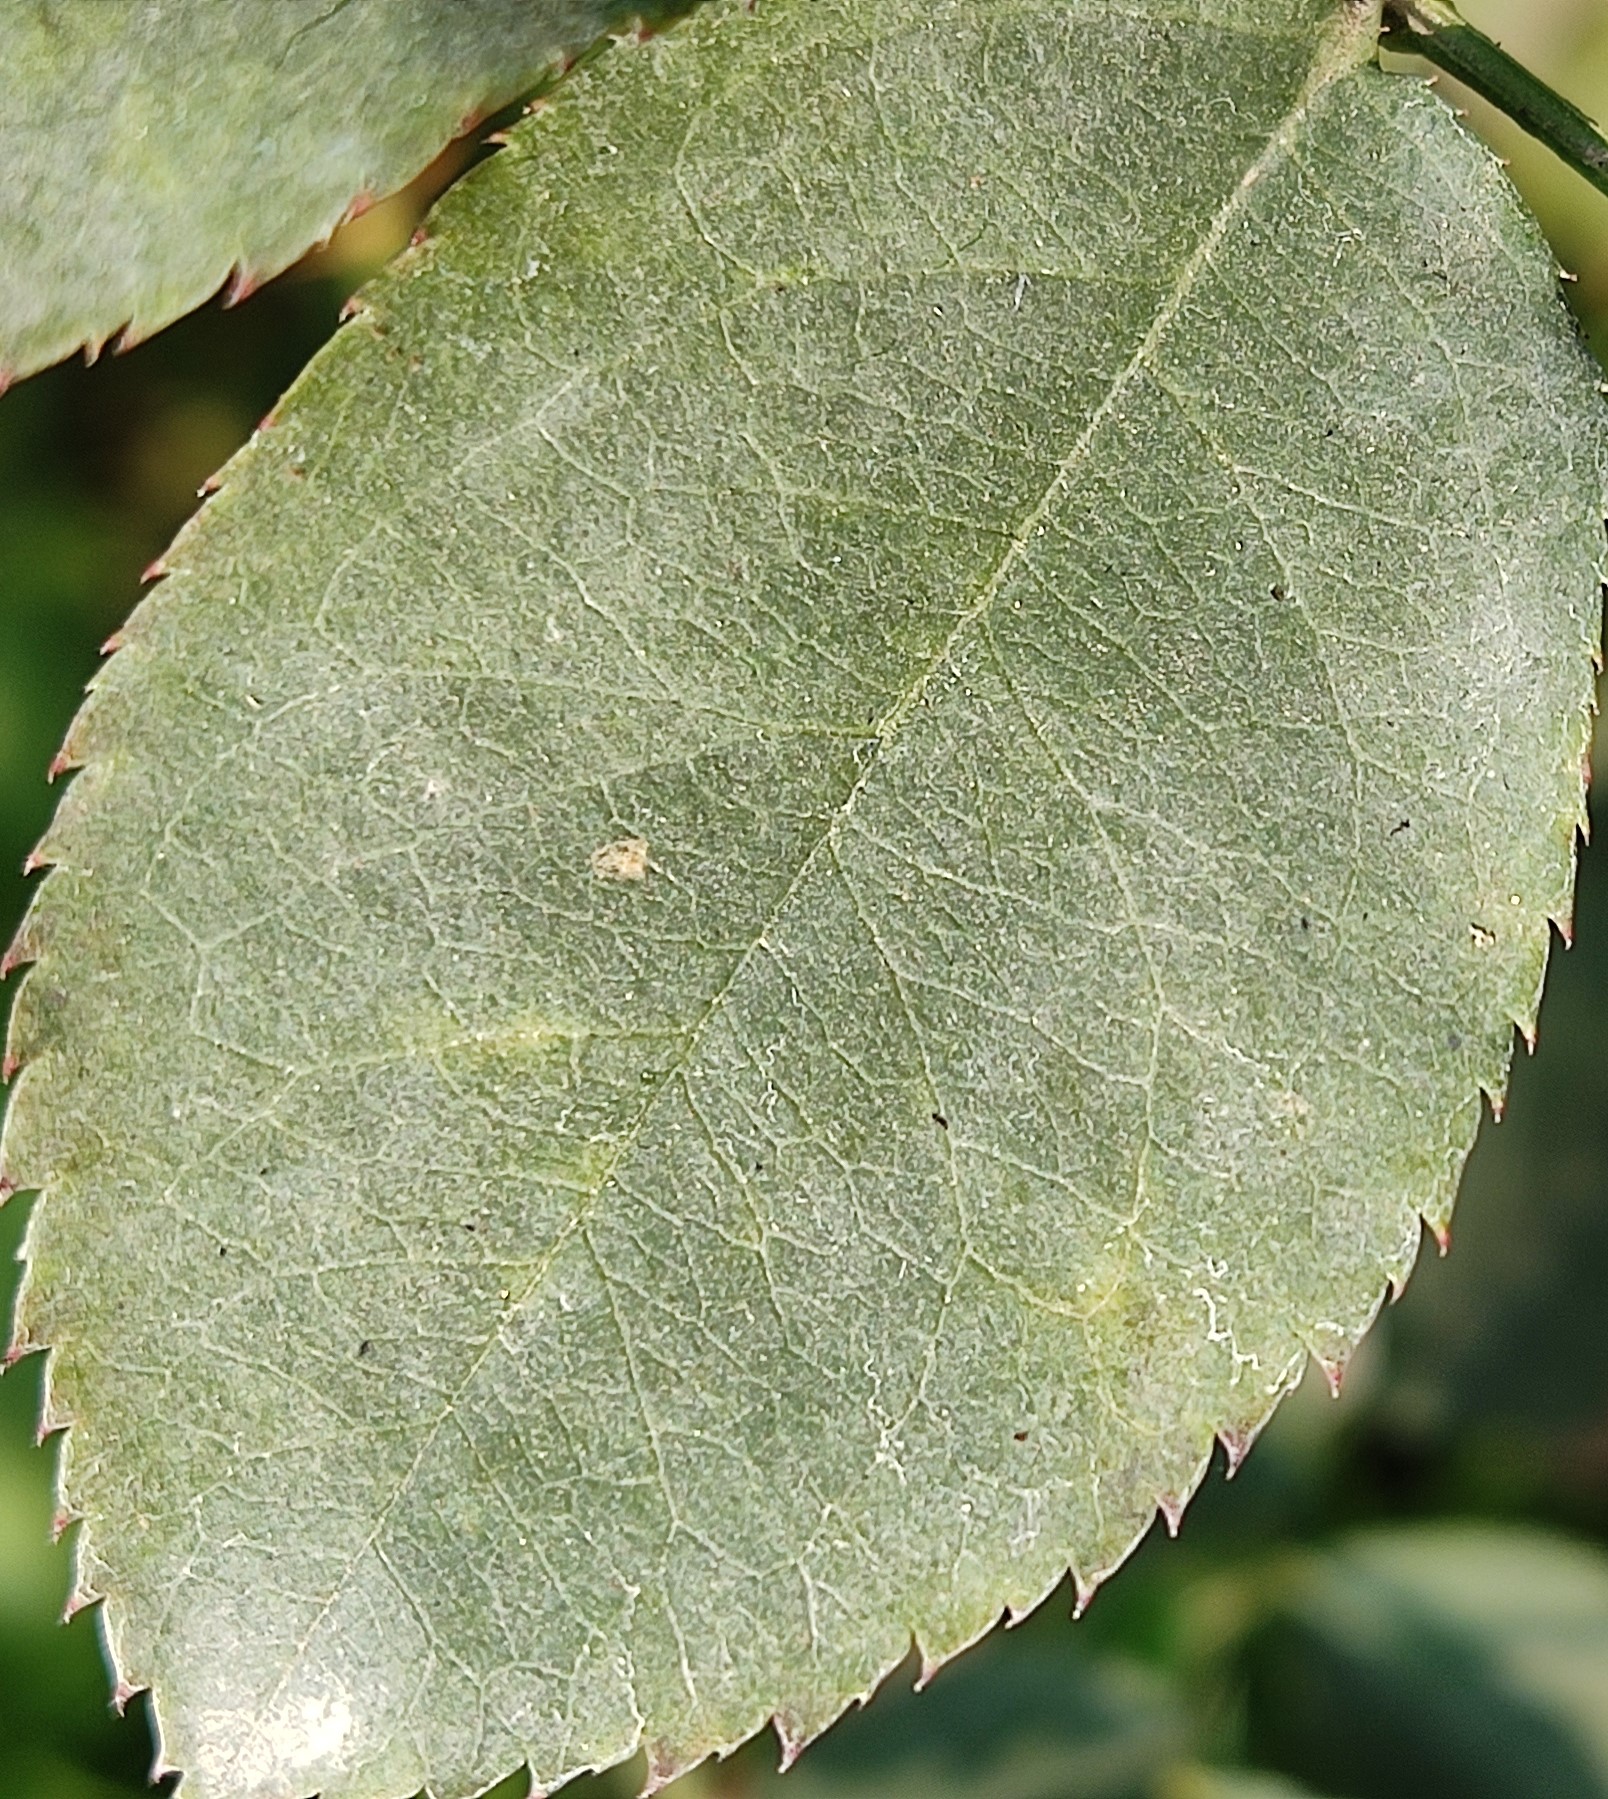
Label: Fresh Leaf